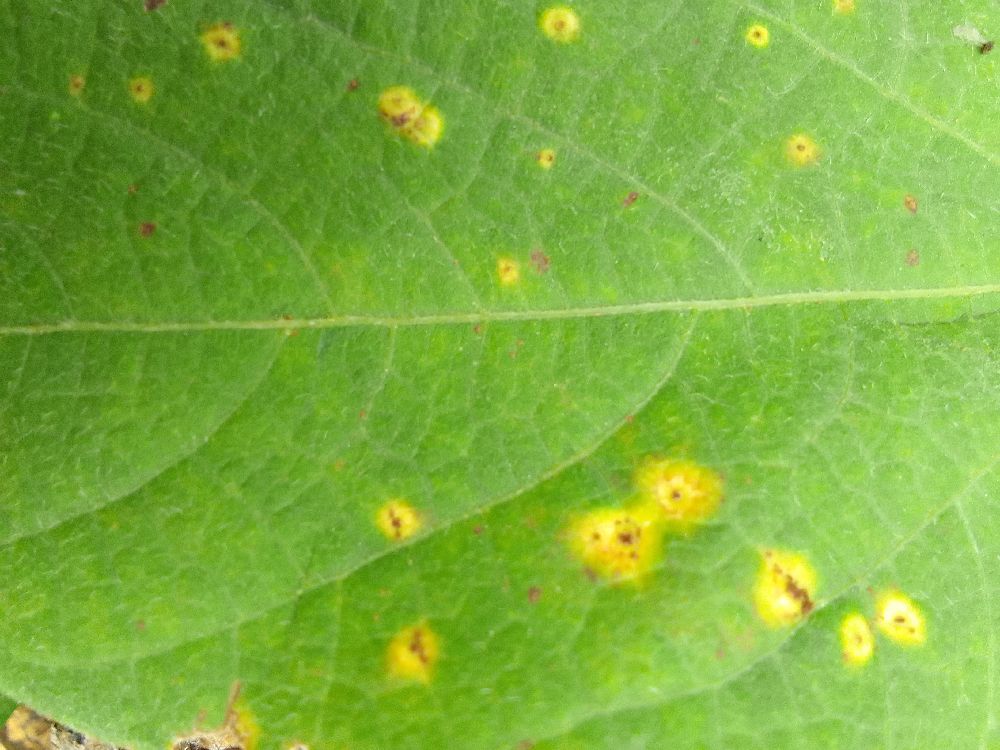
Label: rust